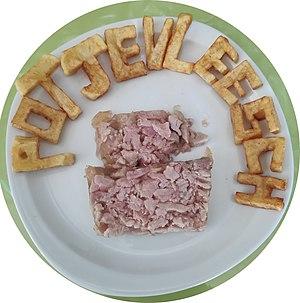
Potjevleesch avec pomme de terre en friture
Le potjevleesch, prononcé [pɔtʃvlɛʃ ] ou [pɔtʃəvlɛʃ ], est un plat flamand. Ce nom signifie « viande en petit pot ». Il est parfois abrégé à l'oral en « potch' » en Flandre française.